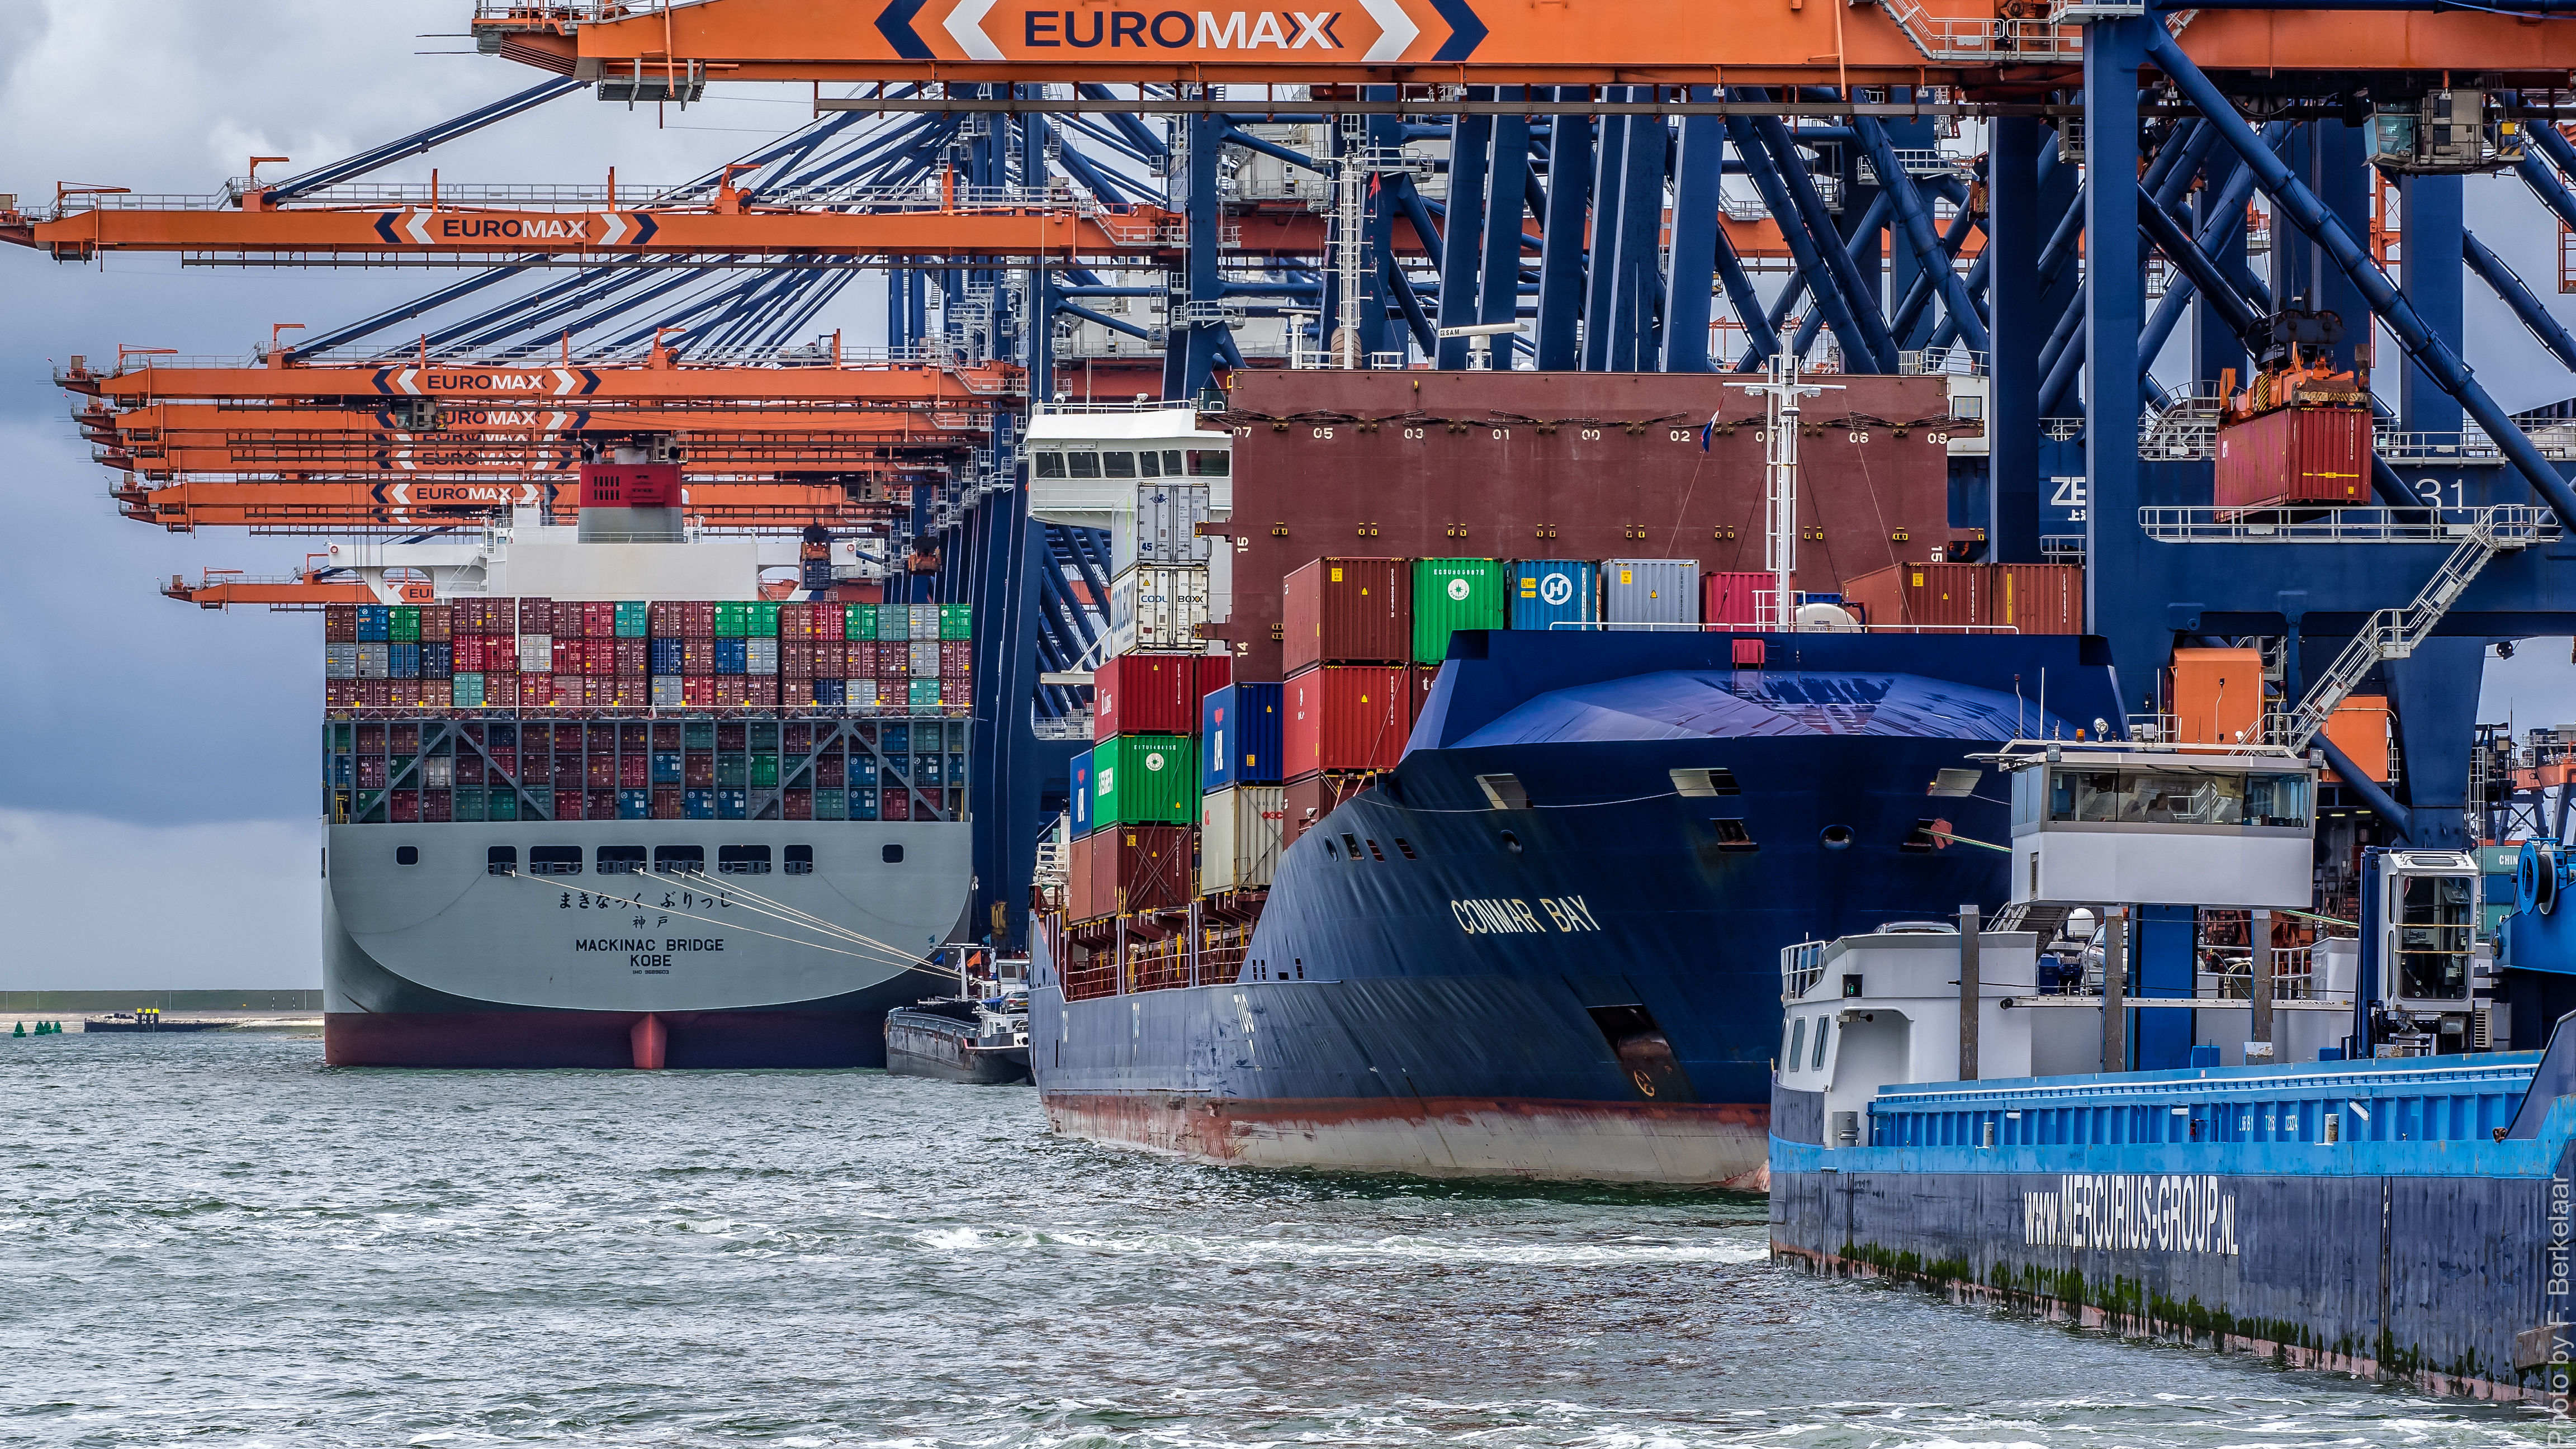
ship, transport, vehicle, harbor, harbour, port, cargo ship, waterway, ferry, nederland, rotterdam, zuidholland, ships, cranes, twop, vessels, containership, watercraft, euromax, schiffe, schepen, schip, nl, maasvlakterotterdam, maasvlakte2, portofrotterdam, navires, vaartuig, yangtzekanaal, container ship, fishing vessel, passenger ship, freight transport, ect, mackinacbridge, msmackinacbridge, bulk carrier